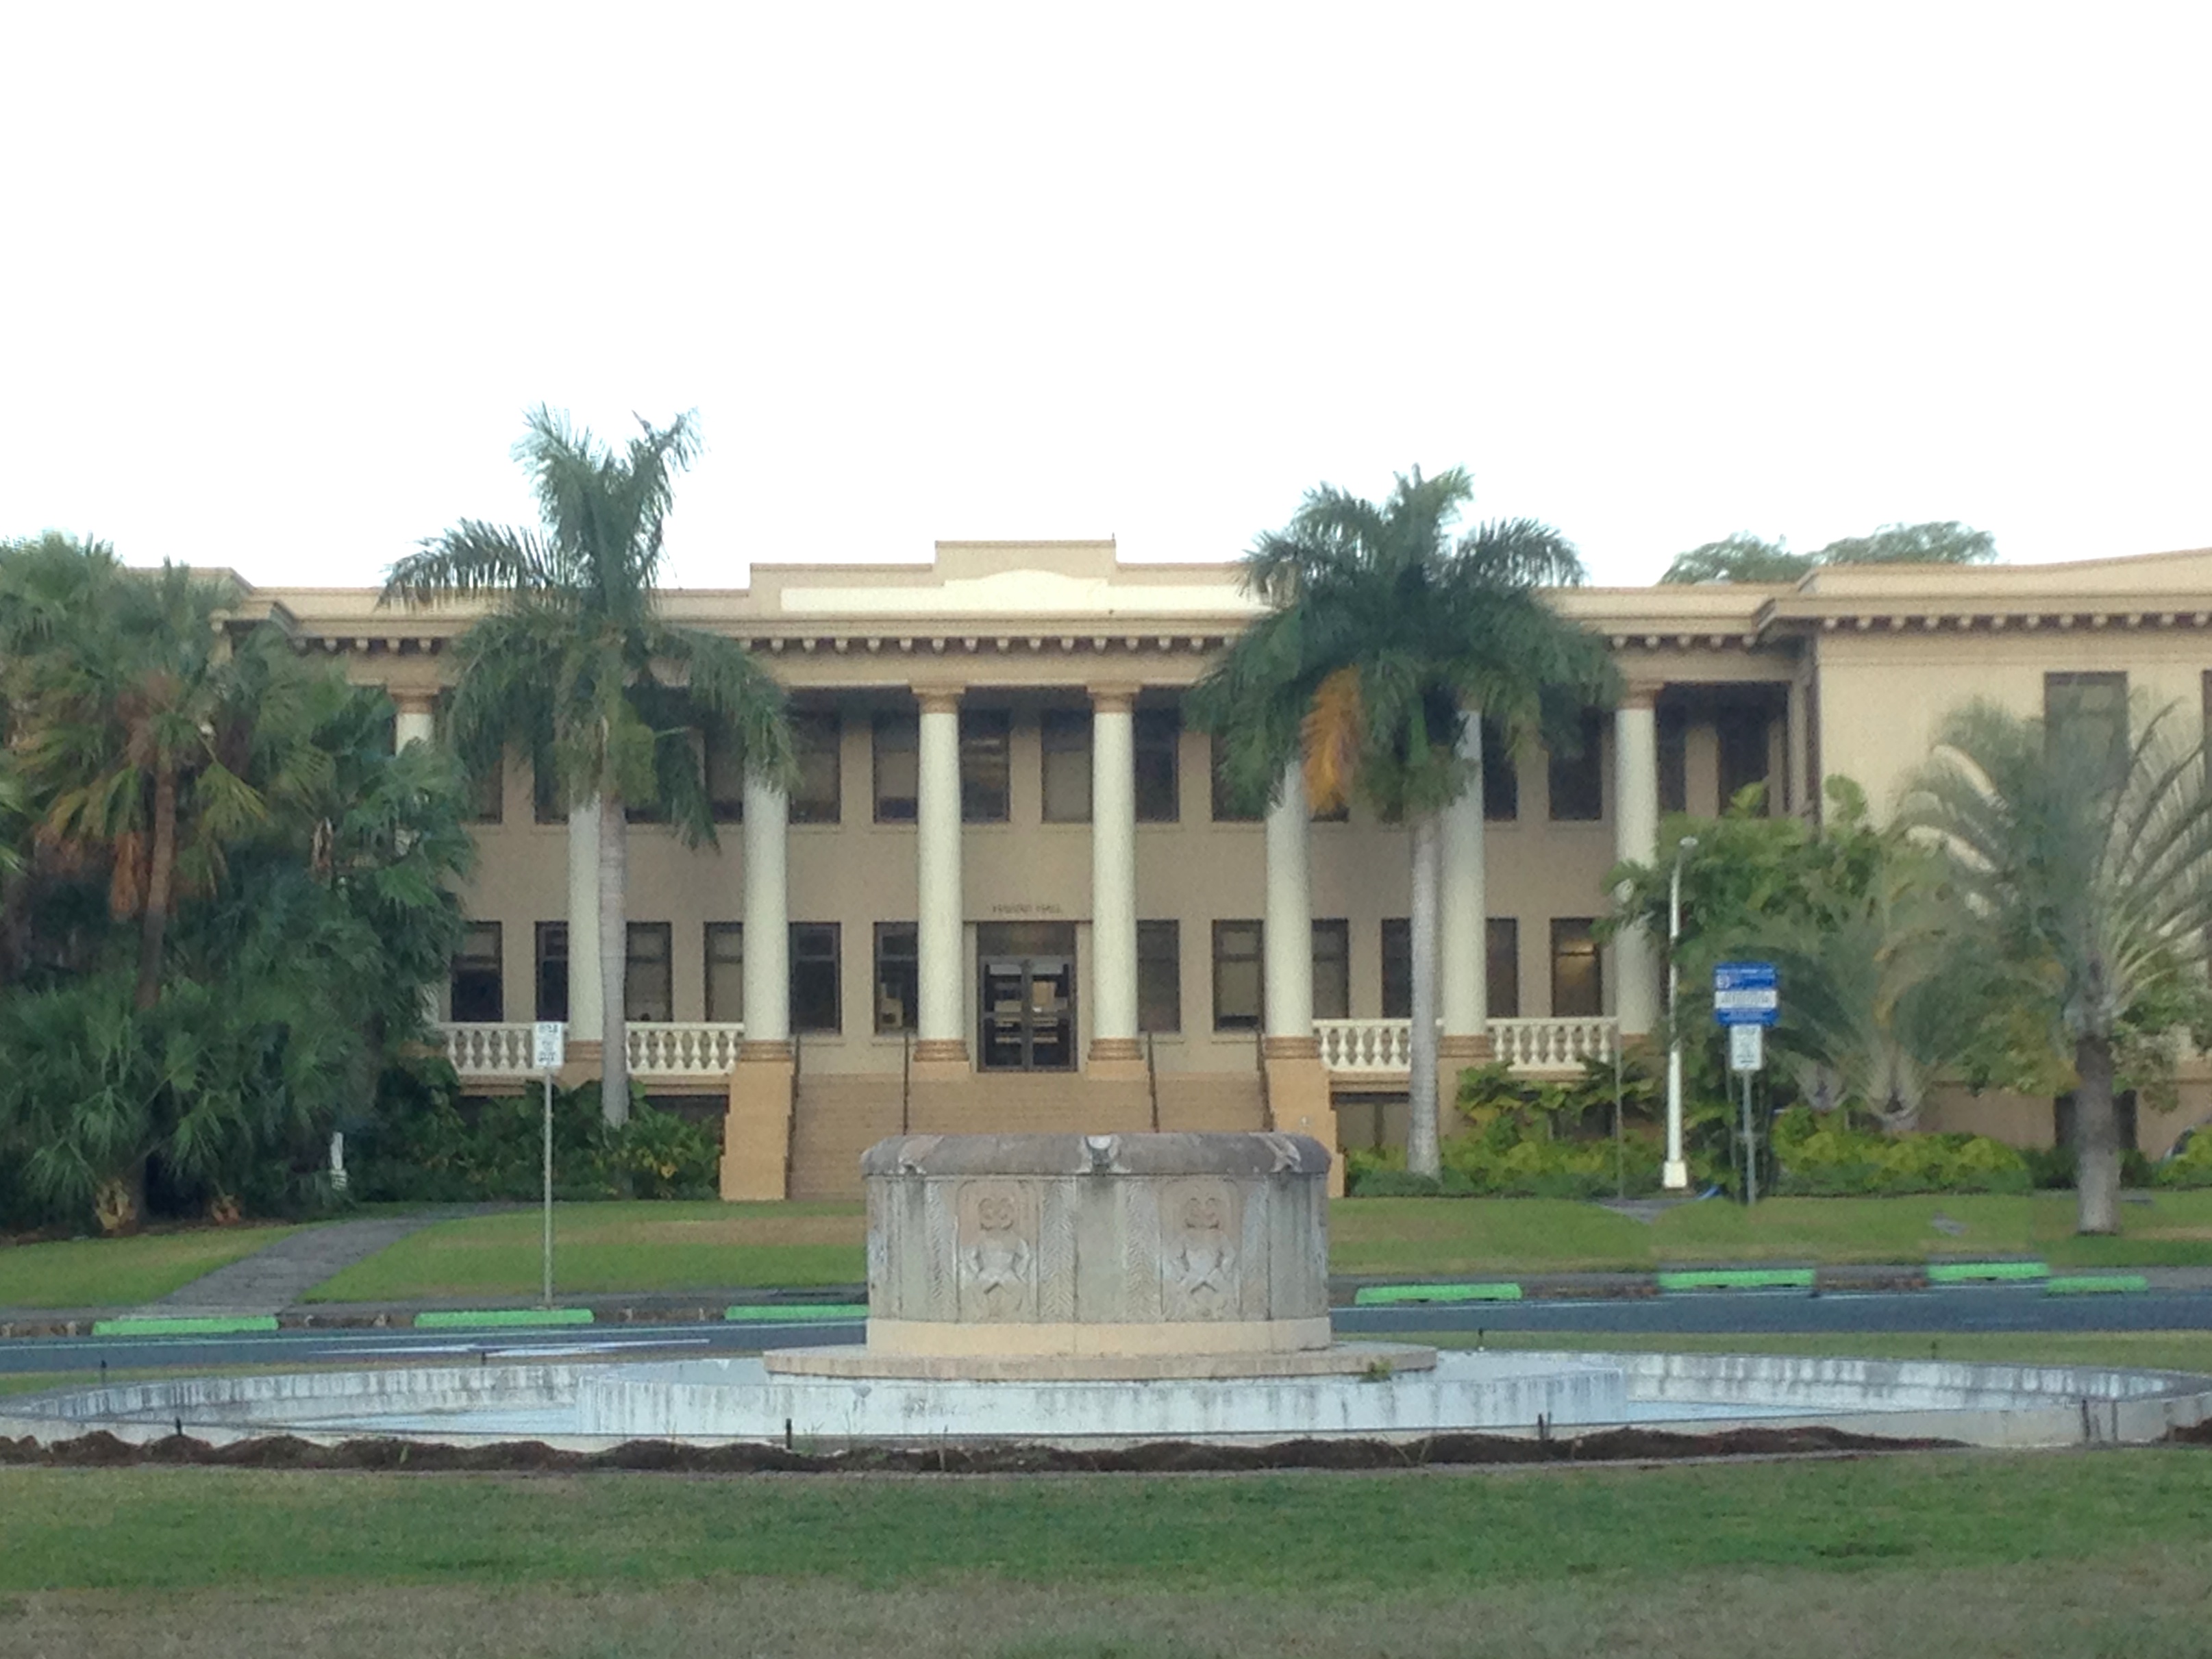
mansion, building, palace, home, plaza, facade, property, estate, condominium, real estate, residential area